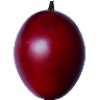
Label: images